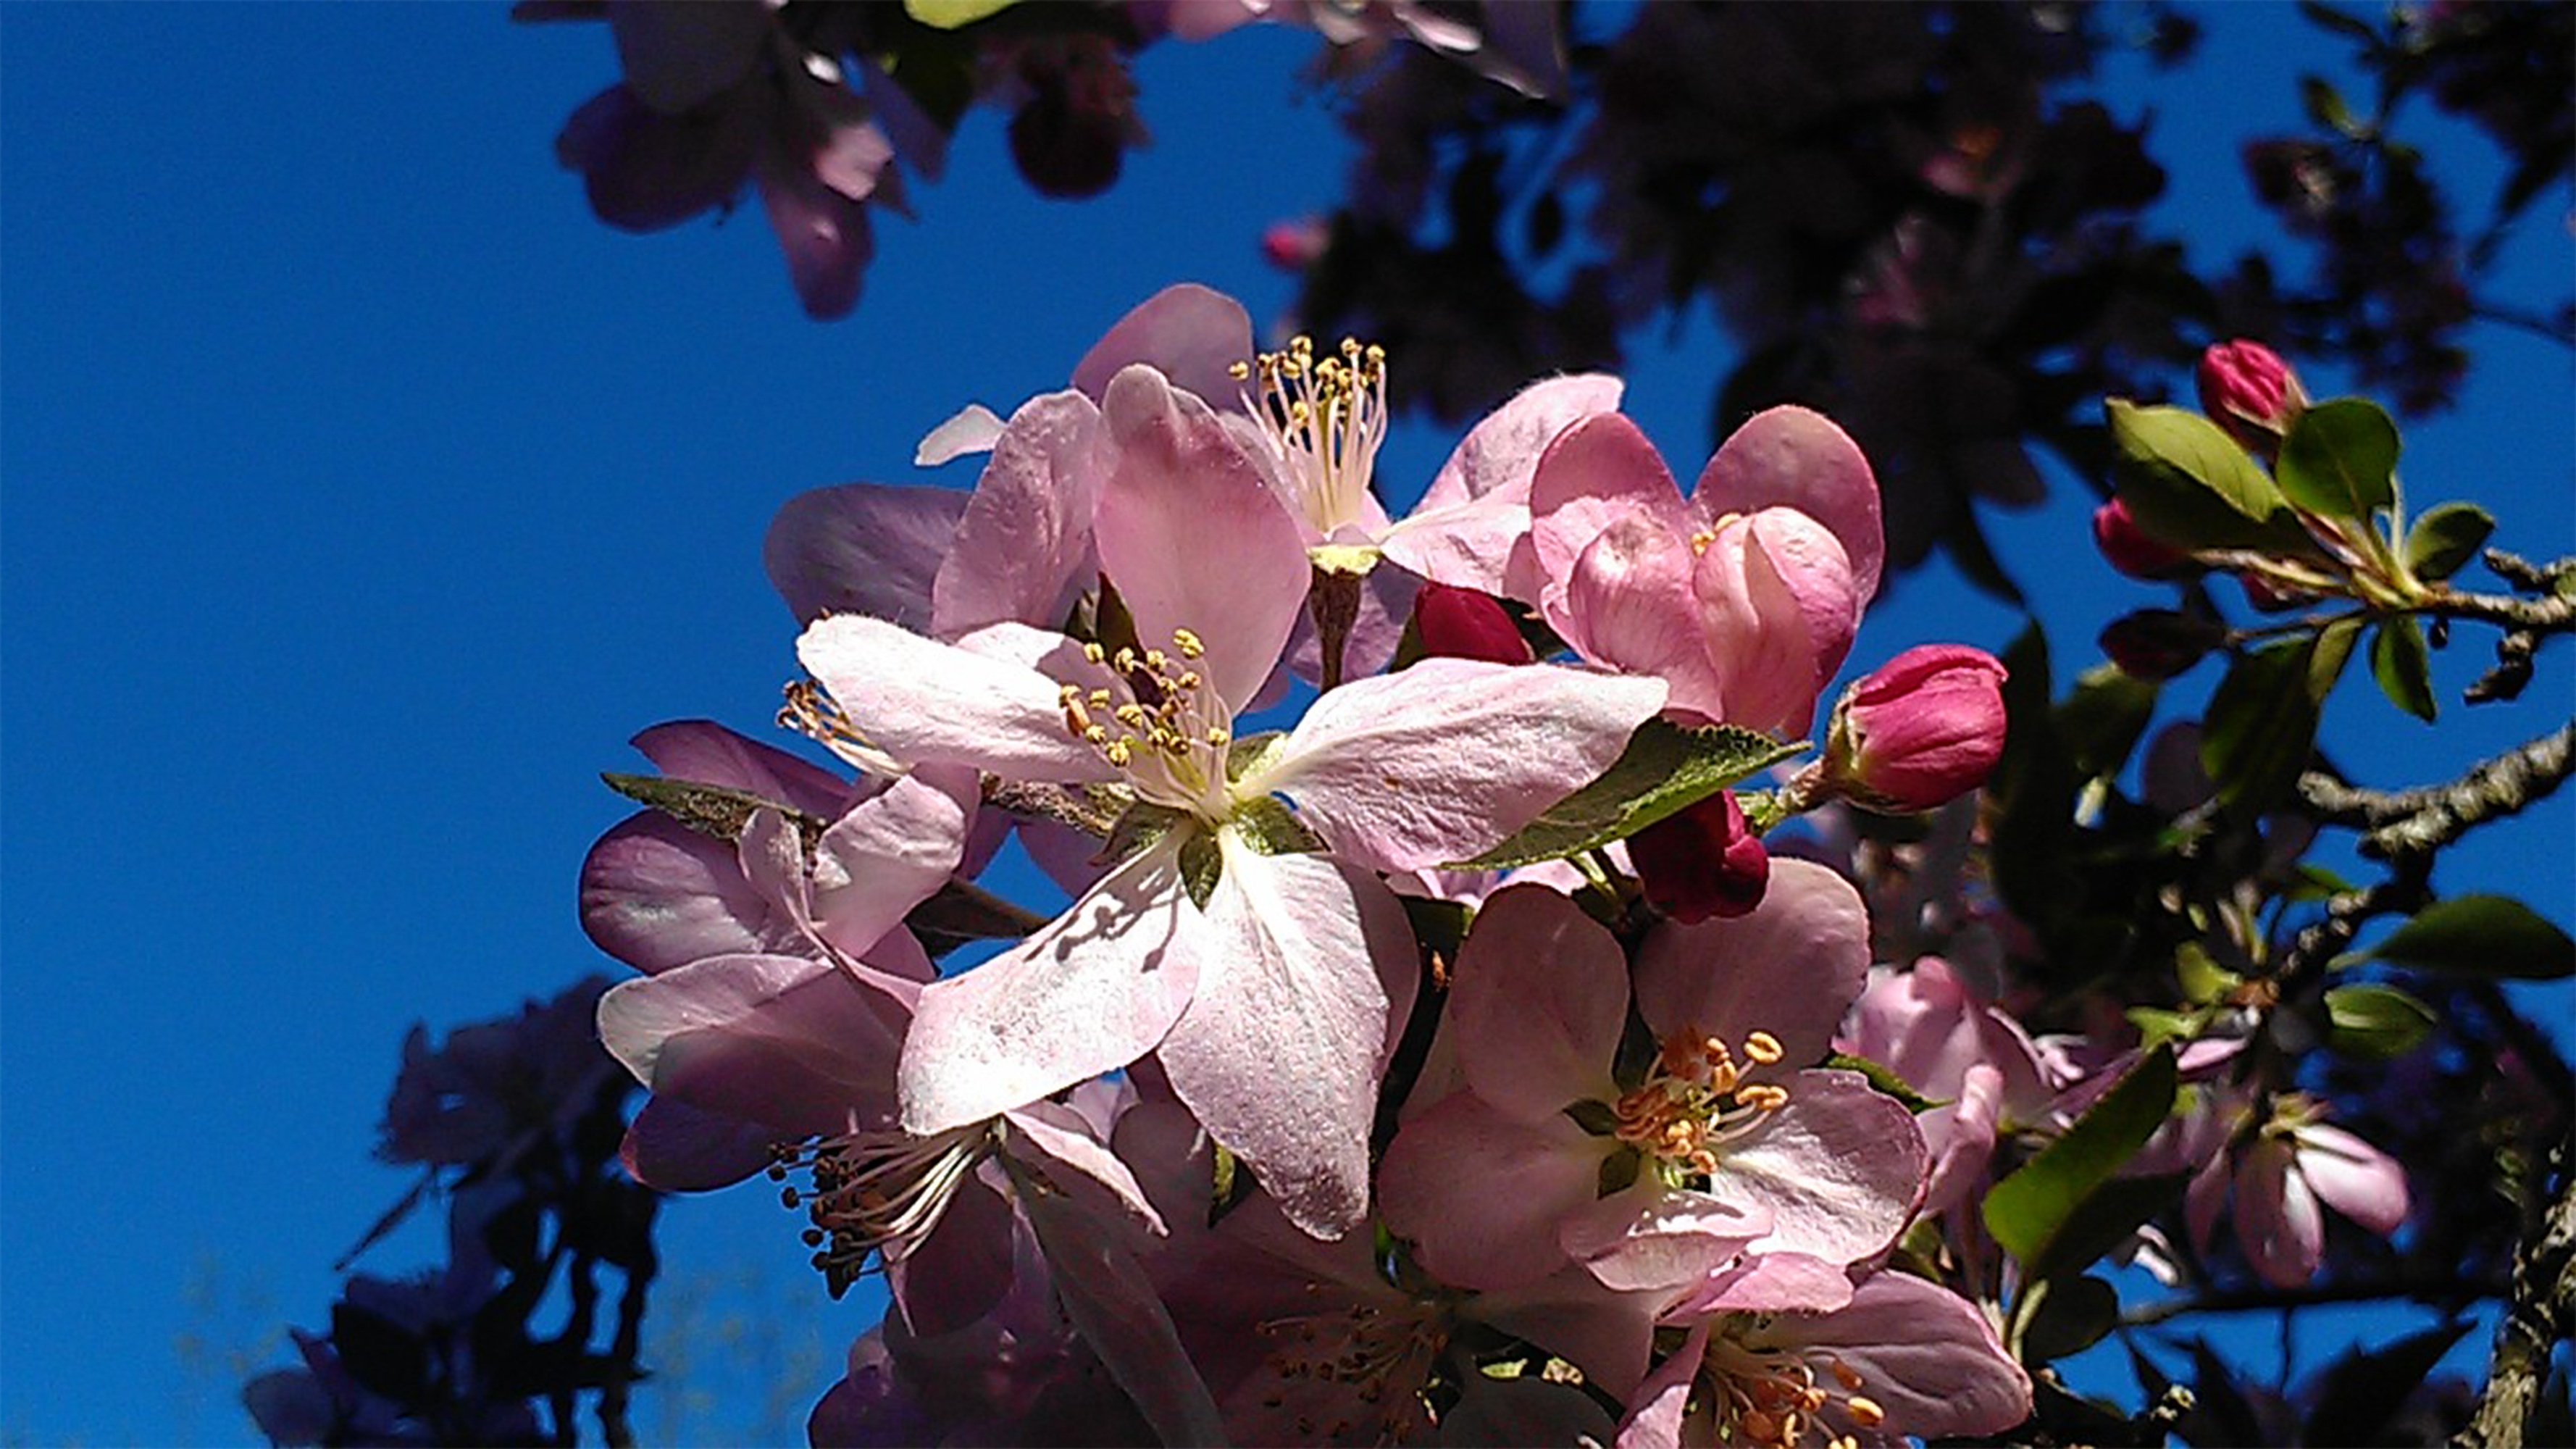
tree, nature, branch, blossom, plant, leaf, flower, petal, spring, autumn, botany, flora, season, wildflower, shrub, macro photography, flowering plant, woody plant, land plant